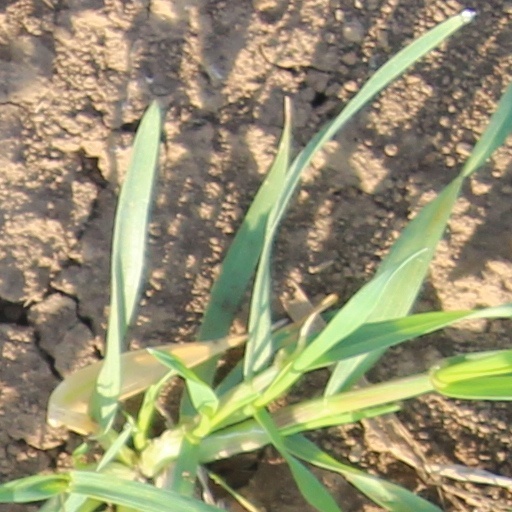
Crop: wheat